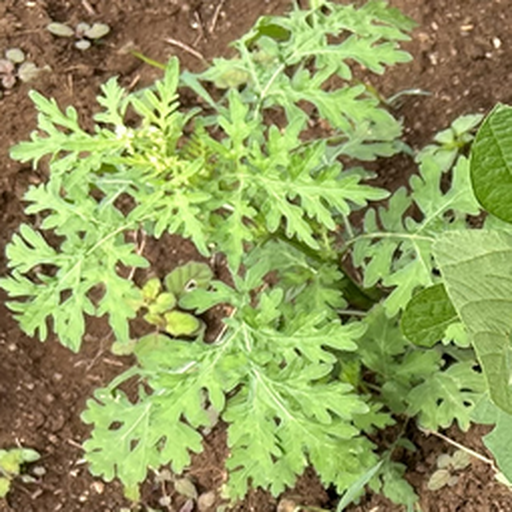
Weed species: Gajar_gavat_(Parthenium hysterophorus)